.375 H&H Magnum

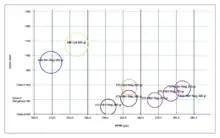
Game Class vs 6 inch Maximum Point Blank Range of some 375 Magnum cartridges

The .375 H&H Magnum is one of the most versatile cartridges and is referred to by Jack O’Connor as the "Queen of the Medium Bores". The cartridge is very popular in Africa where it is considered one of the best all-round rifle cartridges. It is capable of taking any big species including all the Big Five game animals. The big game hunter, John "Pondoro" Taylor, held the .375 H&H Magnum in such high esteem that he dedicated a chapter to it in the book "African Rifles and Cartridges".